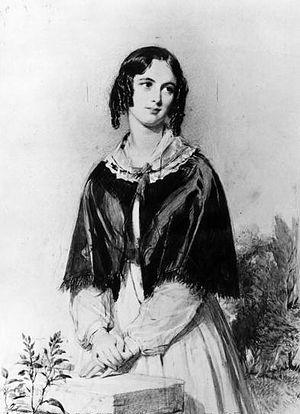
Charlotte Mary Yonge, née le 11 août 1823 à Otterbourne dans le Hampshire et morte le 24 mai 1901, est une écrivaine anglaise connue pour son œuvre abondante.